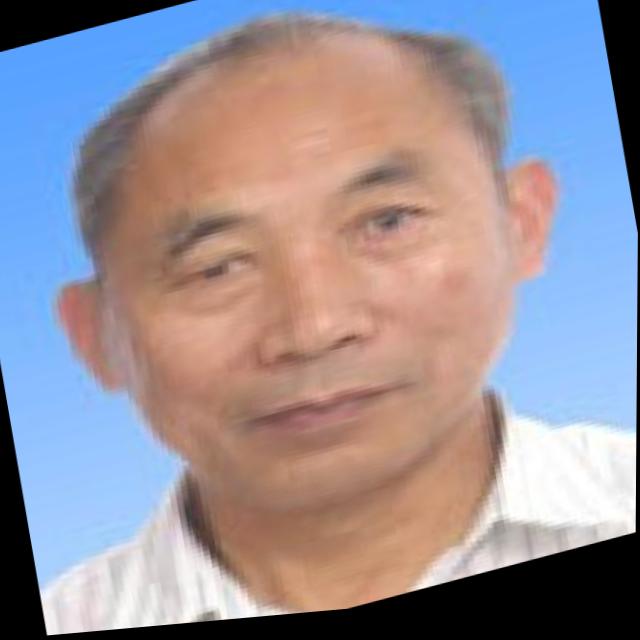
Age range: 45-64